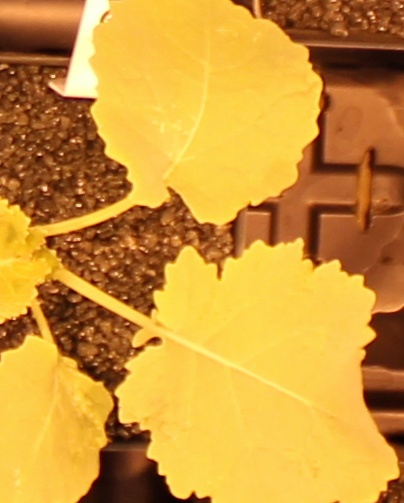
Label: Canola